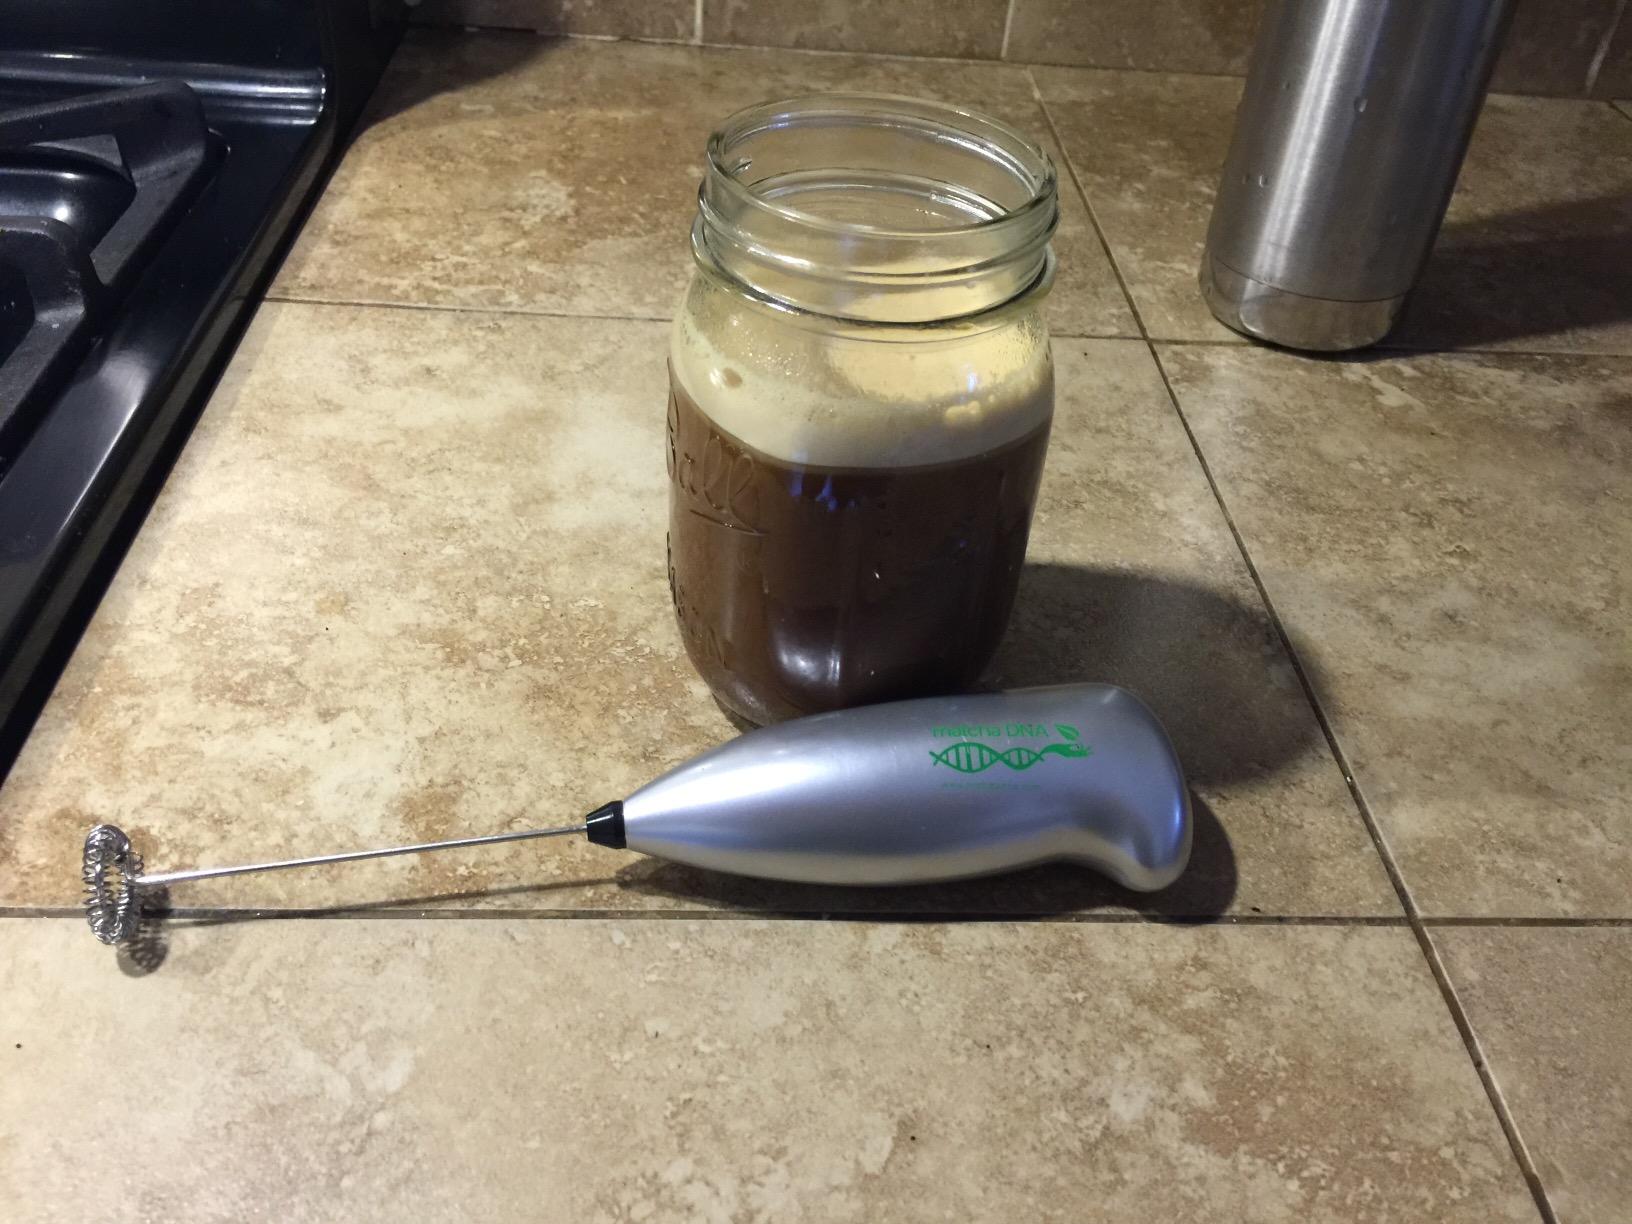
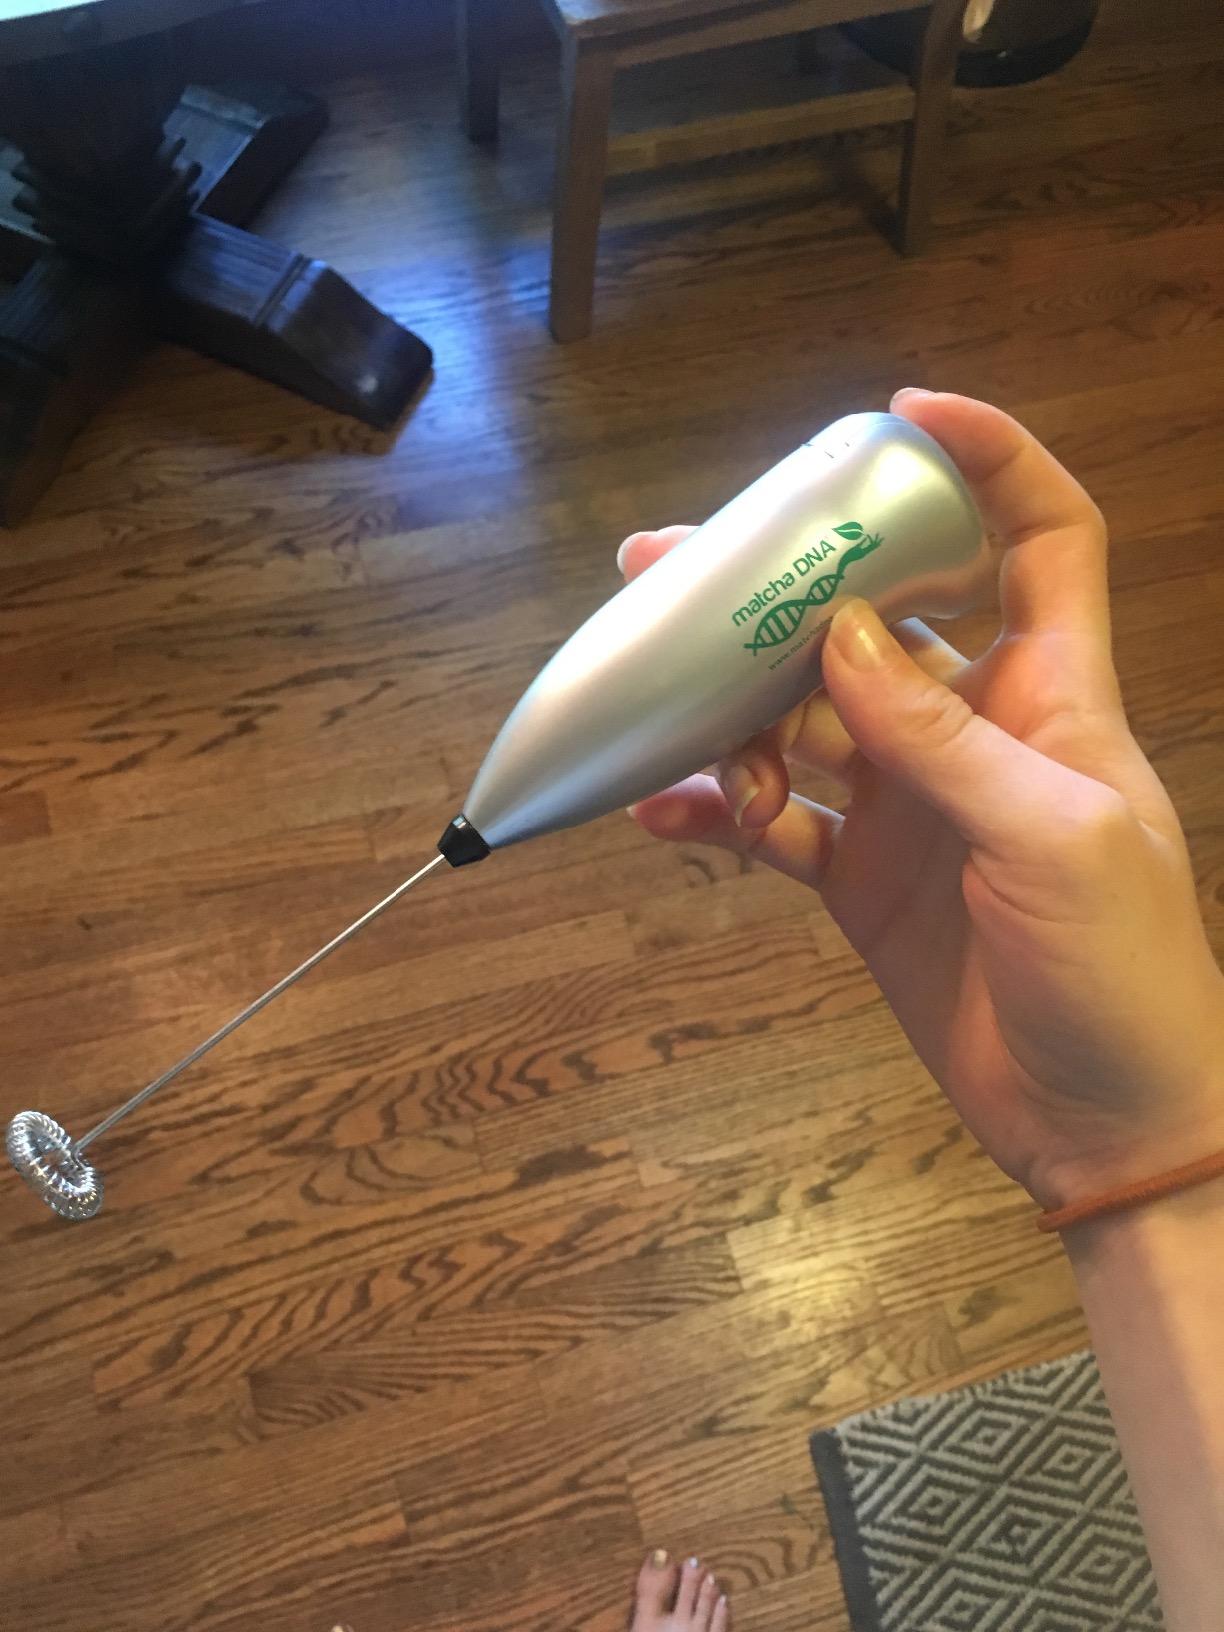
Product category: items_mixer
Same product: yes